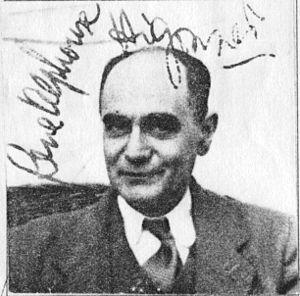
La Lumitype est une machine à composer des textes, autrement dit une photocomposeuse, utilisant le principe de la photographie, et non des caractères mobiles en relief comme dans la composition traditionnelle, inventée par les ingénieurs français Louis Moyroud et René Higonnet.
René Alphonse Higonnet, né à Valence le 5 avril 1902, mort à Montreux en Suisse le 13 octobre 1983, est un ingénieur français connu pour avoir été l'inventeur, avec Louis Moyroud, de la Lumitype, première machine de photocomposition commercialisée, connue aussi sous le nom Photon.